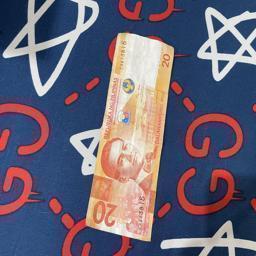
Label: 20_Old_Front